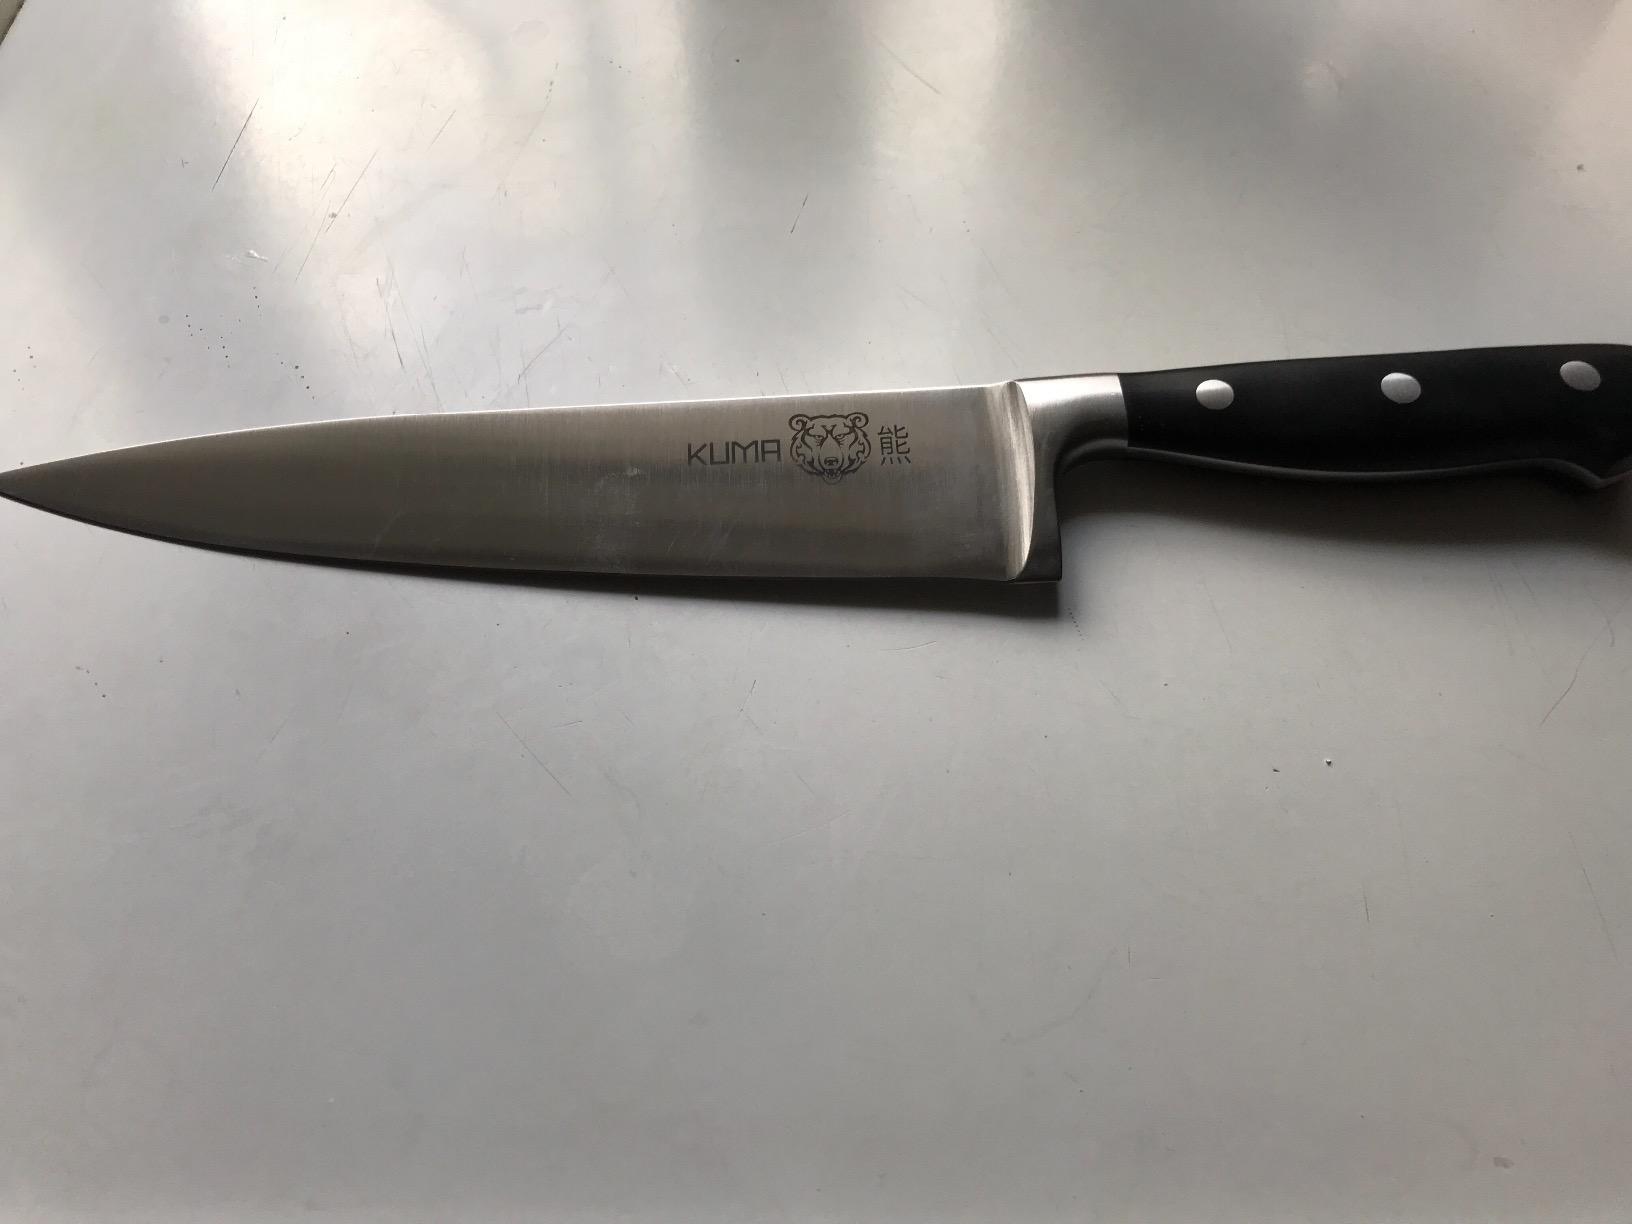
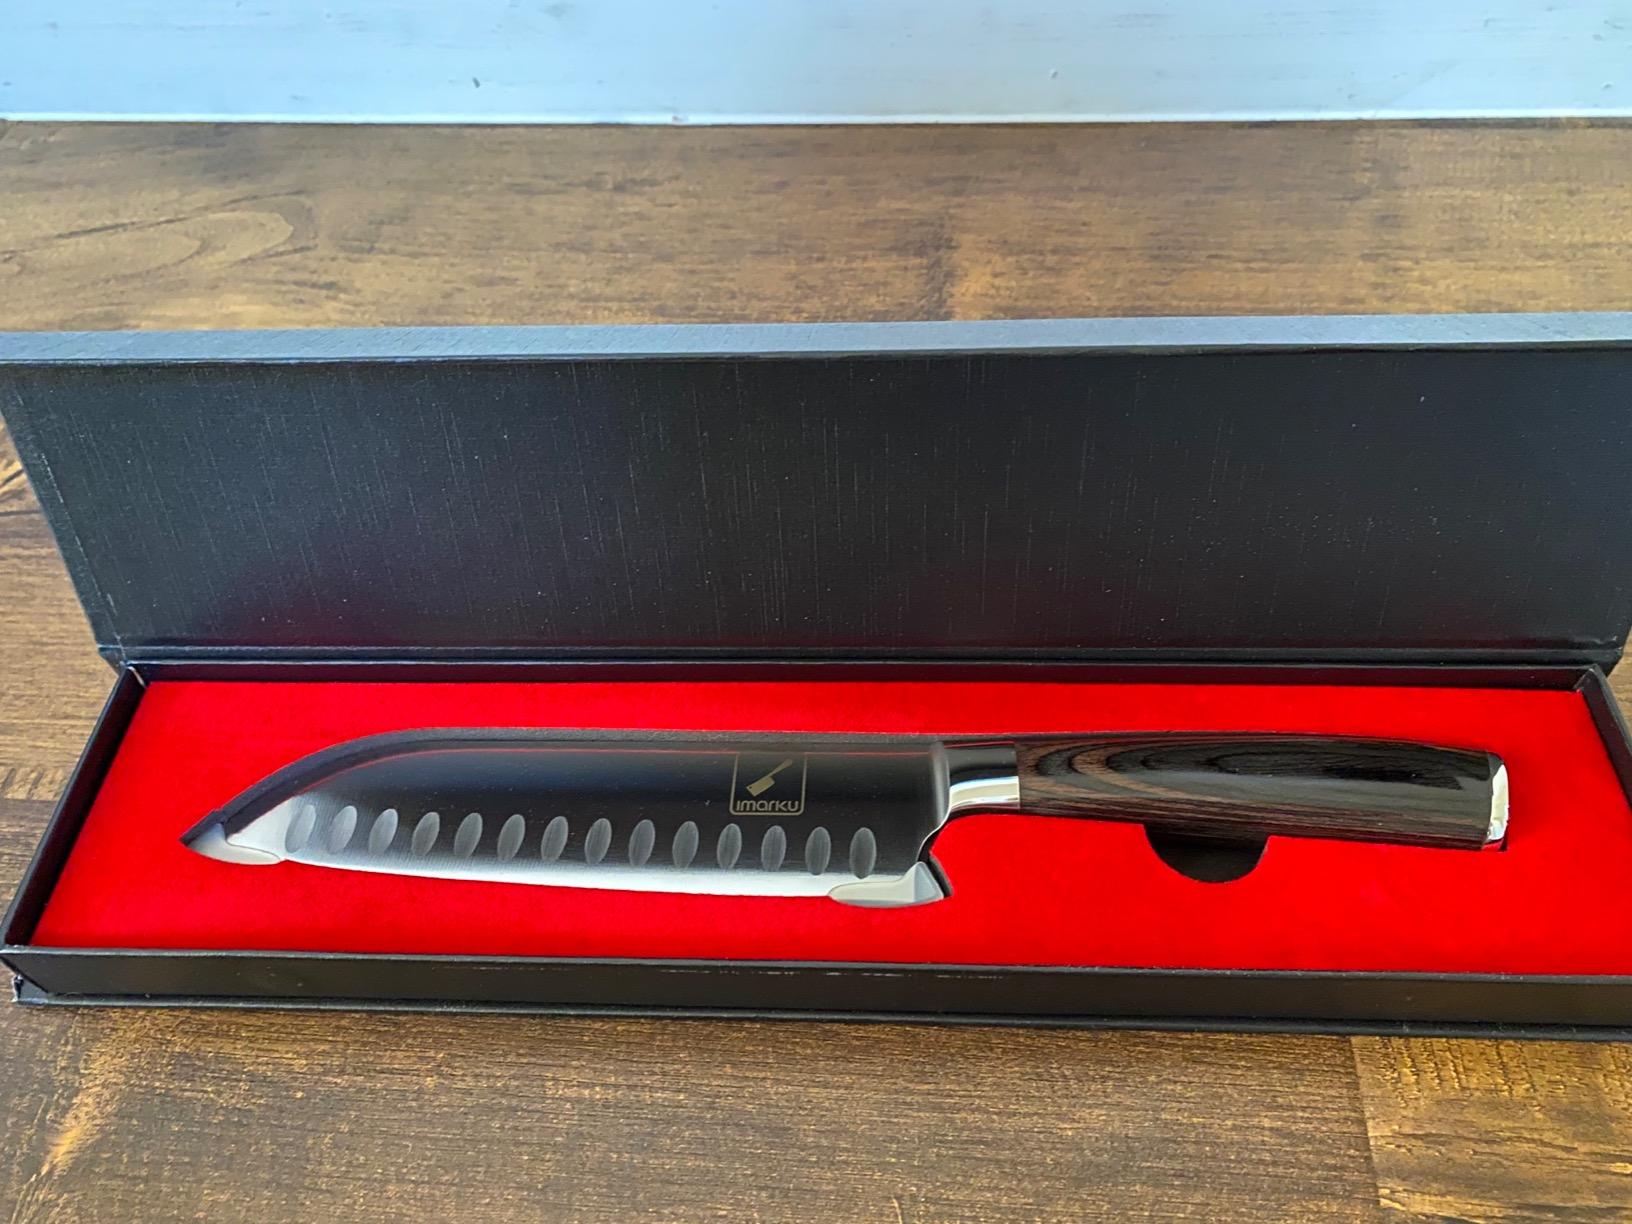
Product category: items_knife
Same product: no